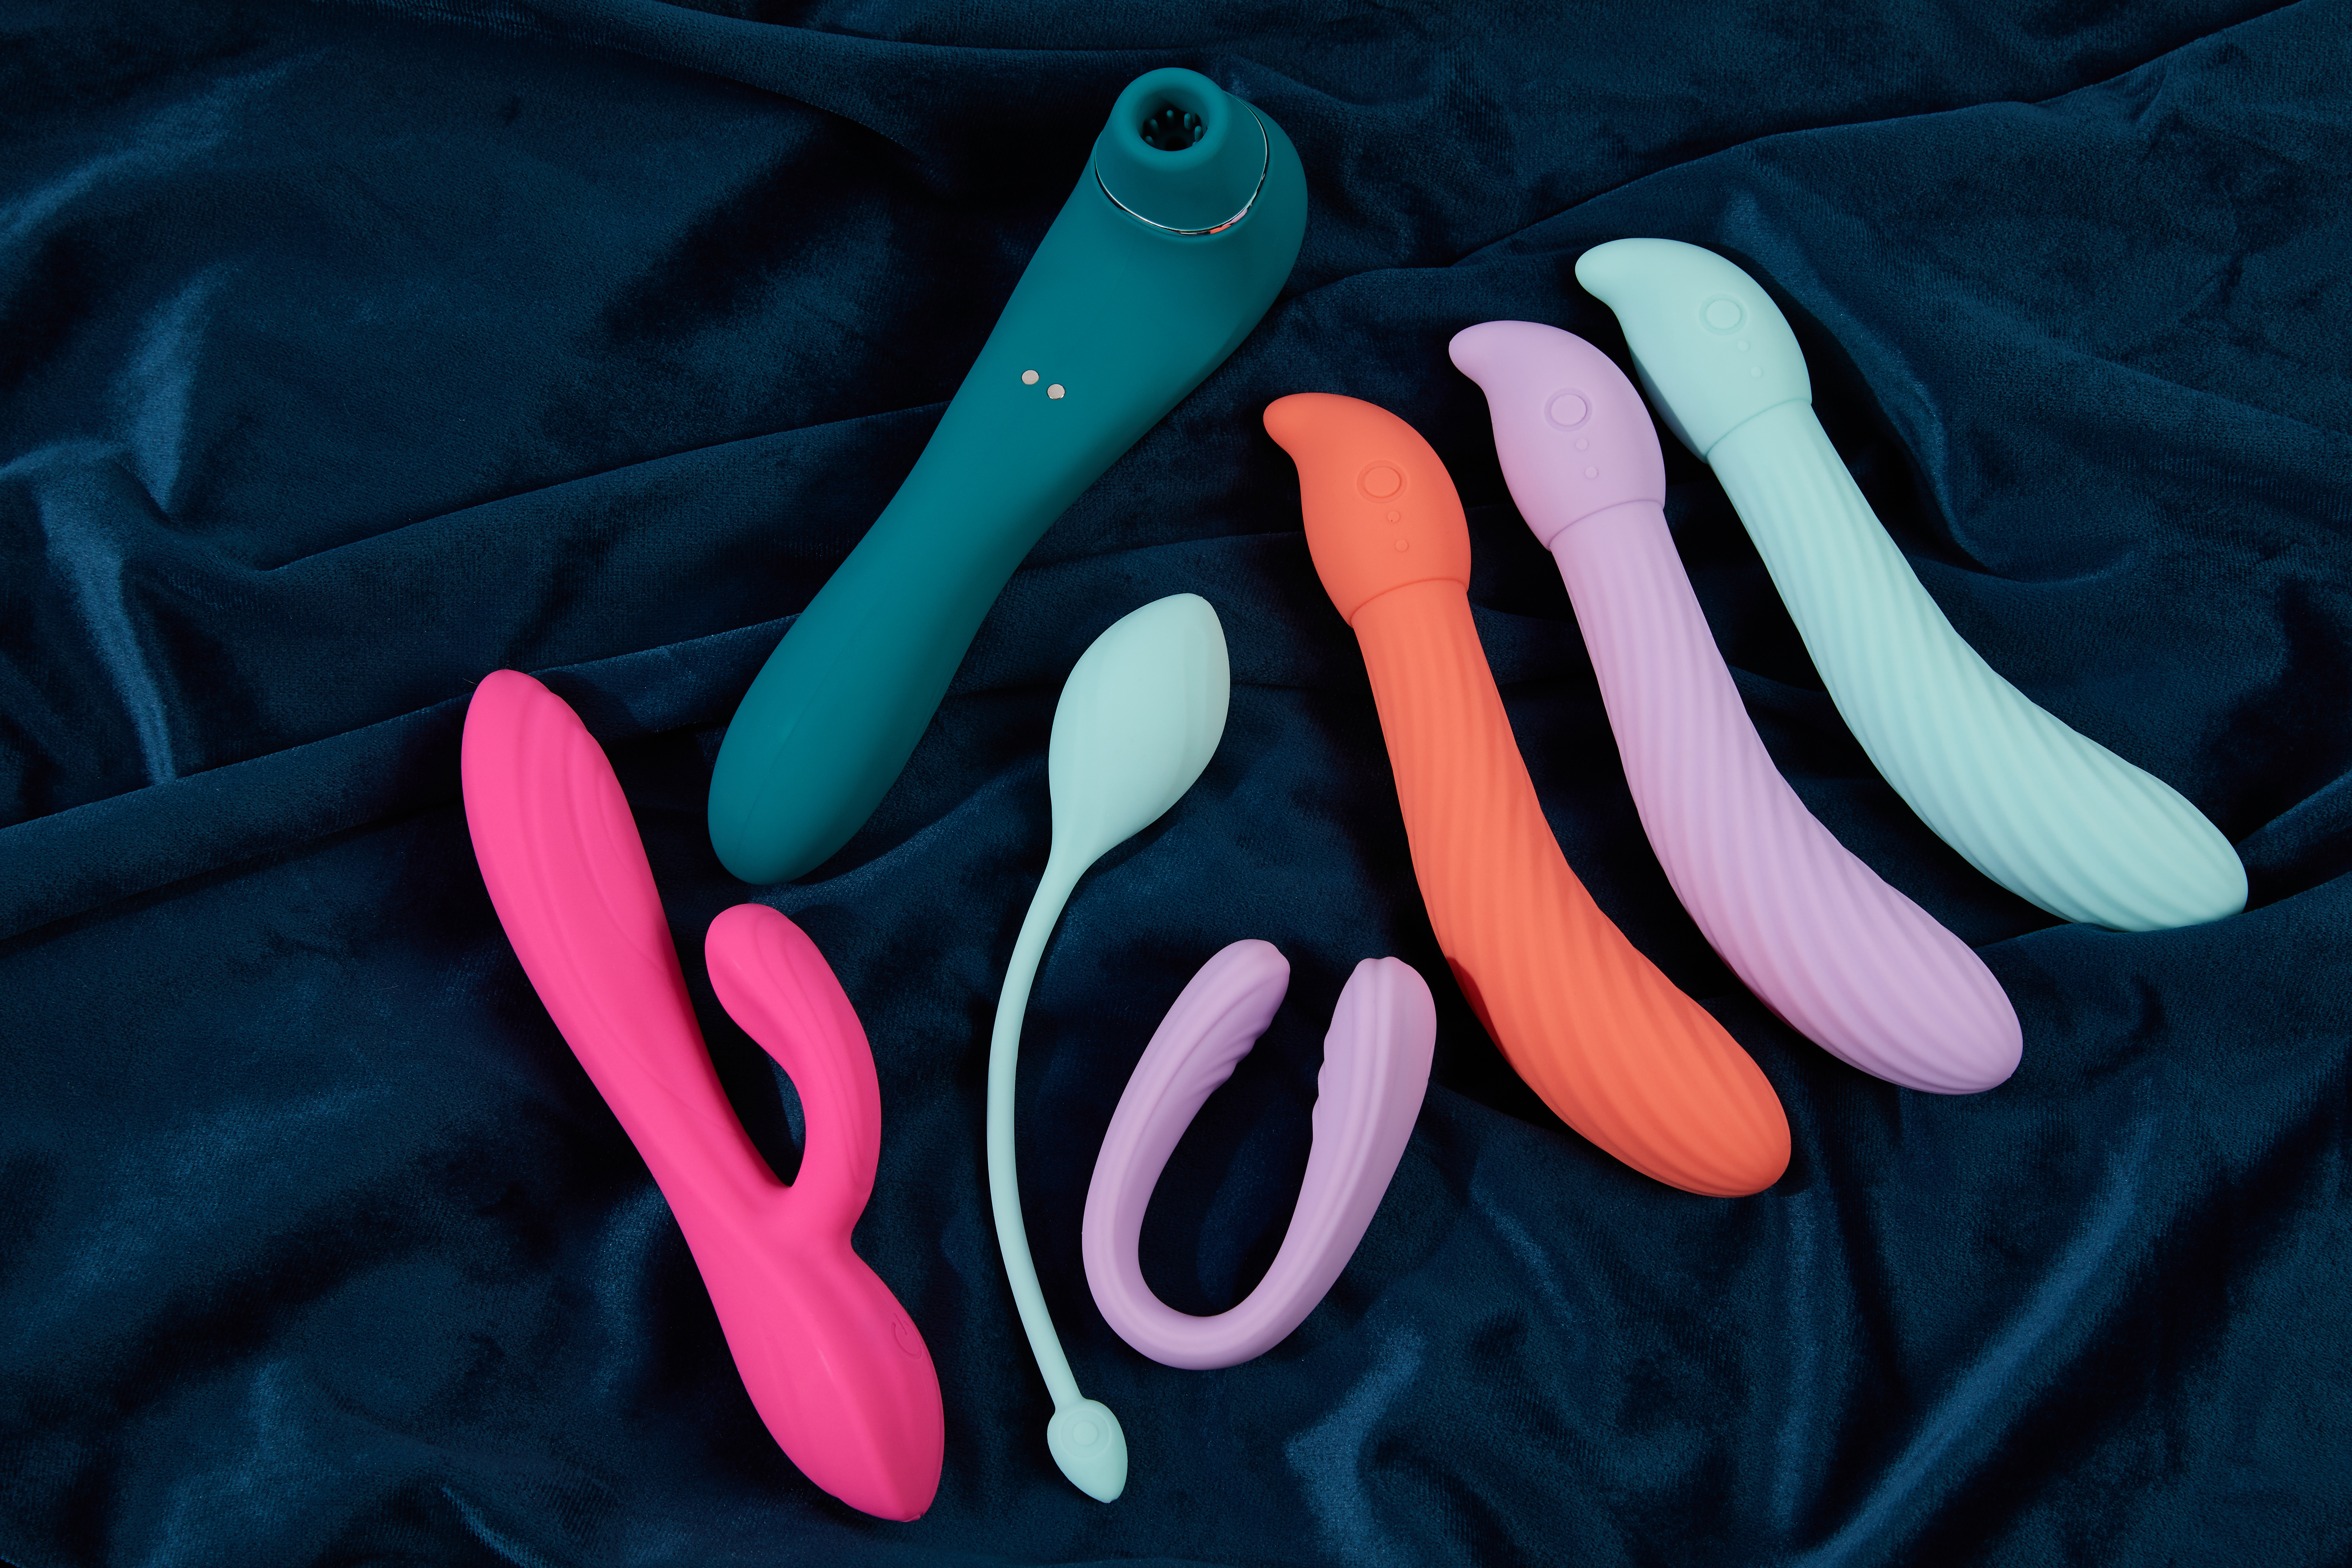
vibrator, hand, shoe, textile, sleeve, pink, glove, finger, sportswear, font, Material property, magenta, thumb, gadget, jersey, personal protective equipment, electric blue, electronic device, service, eyewear, fashion accessory, linens, carmine, t shirt, feather, logo, brand, graphics, bag, sports gear, nail, strap, polar fleece, audio equipment